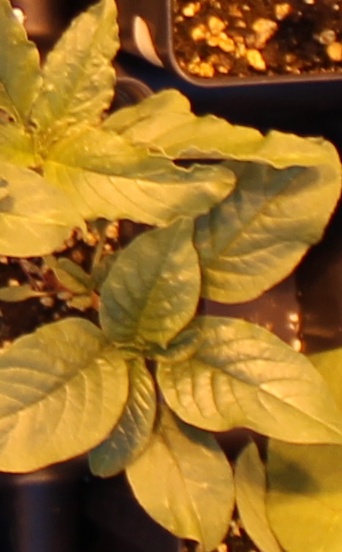
Label: Waterhemp